United States Army Rangers

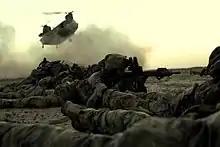
Rangers from 1st Battalion operating in Ghazni Province, Afghanistan, 13 February 2012

After the Vietnam War, division and brigade commanders determined that the U.S. Army needed an elite, rapidly deployable light infantry, so on 31 January 1974 General Creighton Abrams asked General Kenneth C. Leuer to activate, organize, train and command the first battalion sized Ranger unit since World War II. Initially, the 1st Ranger Battalion was constituted; because of its success, eight months later, 1 October 1974, the 2nd Ranger Battalion was constituted, and in 1984 the 3rd Ranger Battalion and their regimental headquarters were created. In 1986, the 75th Ranger Regiment was formed and their military lineage formally authorized. The regiment, comprising three battalions, is the premier light infantry unit of the U.S. Army, a combination of special operations and elite airborne light infantry. The regiment is a flexible, highly trained and rapid light infantry unit specialized to be employed against any special operations targets. All Rangers—whether they are in the 75th Ranger Regiment, or Ranger School, or both—are taught to live by the Ranger Creed. Primary tasks include: direct action, national and international emergency crisis response, airfield seizure, airborne & air assault operations, special reconnaissance, intelligence & counter intelligence, combat search and rescue, personnel recovery & hostage rescue, joint special operations, and counter terrorism.